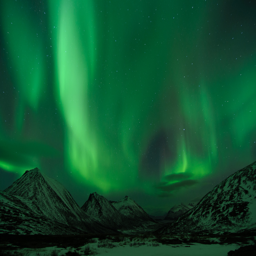
tales of the northern lights